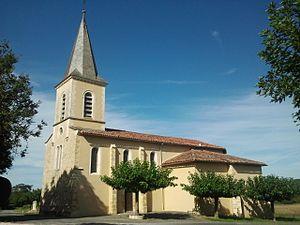
L'église Saint-Pierre-et-Saint-Paul à Labarthe
Labarthe est une commune française située dans le département du Gers en région Occitanie.
La liste des églises du Gers recense de manière exhaustive les églises situées dans le département français du Gers.